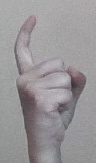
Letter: ra